Westin Book Cadillac Hotel

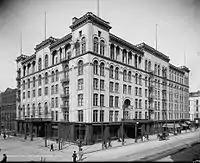
Cadillac Hotel, c. 1915

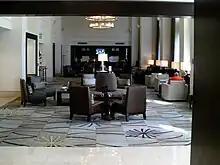
Restored interior

The Book-Cadillac Hotel was developed by the Book Brothers—J. Burgess, Frank, and Herbert. They sought to turn Detroit's Washington Boulevard into the "Fifth Avenue of the West." Part of that vision was the creation of a flagship luxury hotel to compete against the Hotel Statler, three blocks to the north. On May 1, 1918, the brothers bought the Cadillac Hotel, at the northeast corner of Michigan and Washington Boulevard, which had been built in 1888. They intended to demolish it and replace it with a modern hotel, but World War I material shortages delayed the work. The Cadillac finally closed on June 26, 1923, and was quickly demolished. The Books commissioned architect Louis Kamper, who had designed the Book Building for them in 1917, to design their hotel. The Book-Cadillac Hotel was the tallest building in the city and the tallest hotel in the world when it opened on December 8, 1924.